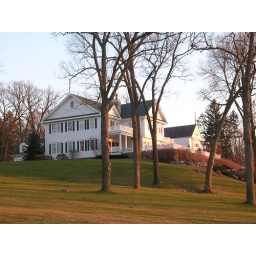
Nearly all of the mansions sitting on the lake were empty in January.